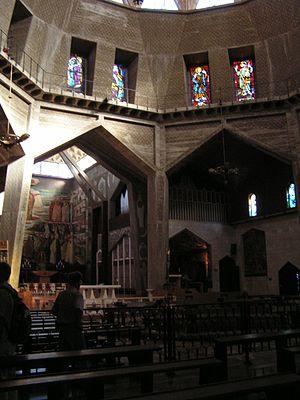
Nazareth est une ville du nord d'Israël, en Galilée.